Jia Dan

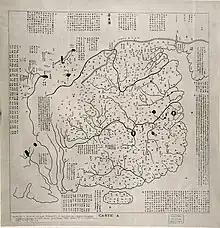
"Huayi tu", a 12th-century map of China that may have been inspired by the early 9th century Jia Dan's map

Jia Dan was an important contributor to the study of geography in China, of note are his writings on foreign countries. He began to collect information for his books as early as 784, questioning Chinese and foreign envoys about the geography, origins and customs of foreign lands, and directed the Court of Ceremonials to question all foreigners and have their answers recorded precisely. He paid particular attention to foreign countries on the caravan and sea routes, and as a result of his effort, knowledge of countries outside China improved significantly. He produced a number of works on geography, including the 10-volume "Huanghua Sida Ji", the 40-volume "Gujin Junguo Xiandao Siyi Shu" and a map "Hainei Huayi Tu" (海内華夷圖, "Map of Chinese and non-Chinese Territories in the World"). The map depicted China and other countries including its former colonies in Central Asia that were lost to the Uyghurs and Tibetans. "Huanghua Sida Ji" was presented to Emperor Dezong of Tang in 798, while both the 40-volume book and the map were presented to the emperor in 801. Upon its completion in 801, the map was 9.1 m (30 ft) in length and 10 m (33 ft) in height, mapped out on a grid scale of one inch equaling one hundred "li" (Chinese unit of measuring distance). The map is lost, but a later map of China from the 1136 Huayi tu map which has names of foreign places (including those to the west of China and South East Asia) inscribed on the edges that it took the names from Jia Dan's map.